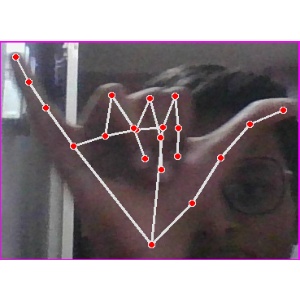
अक्षर: य